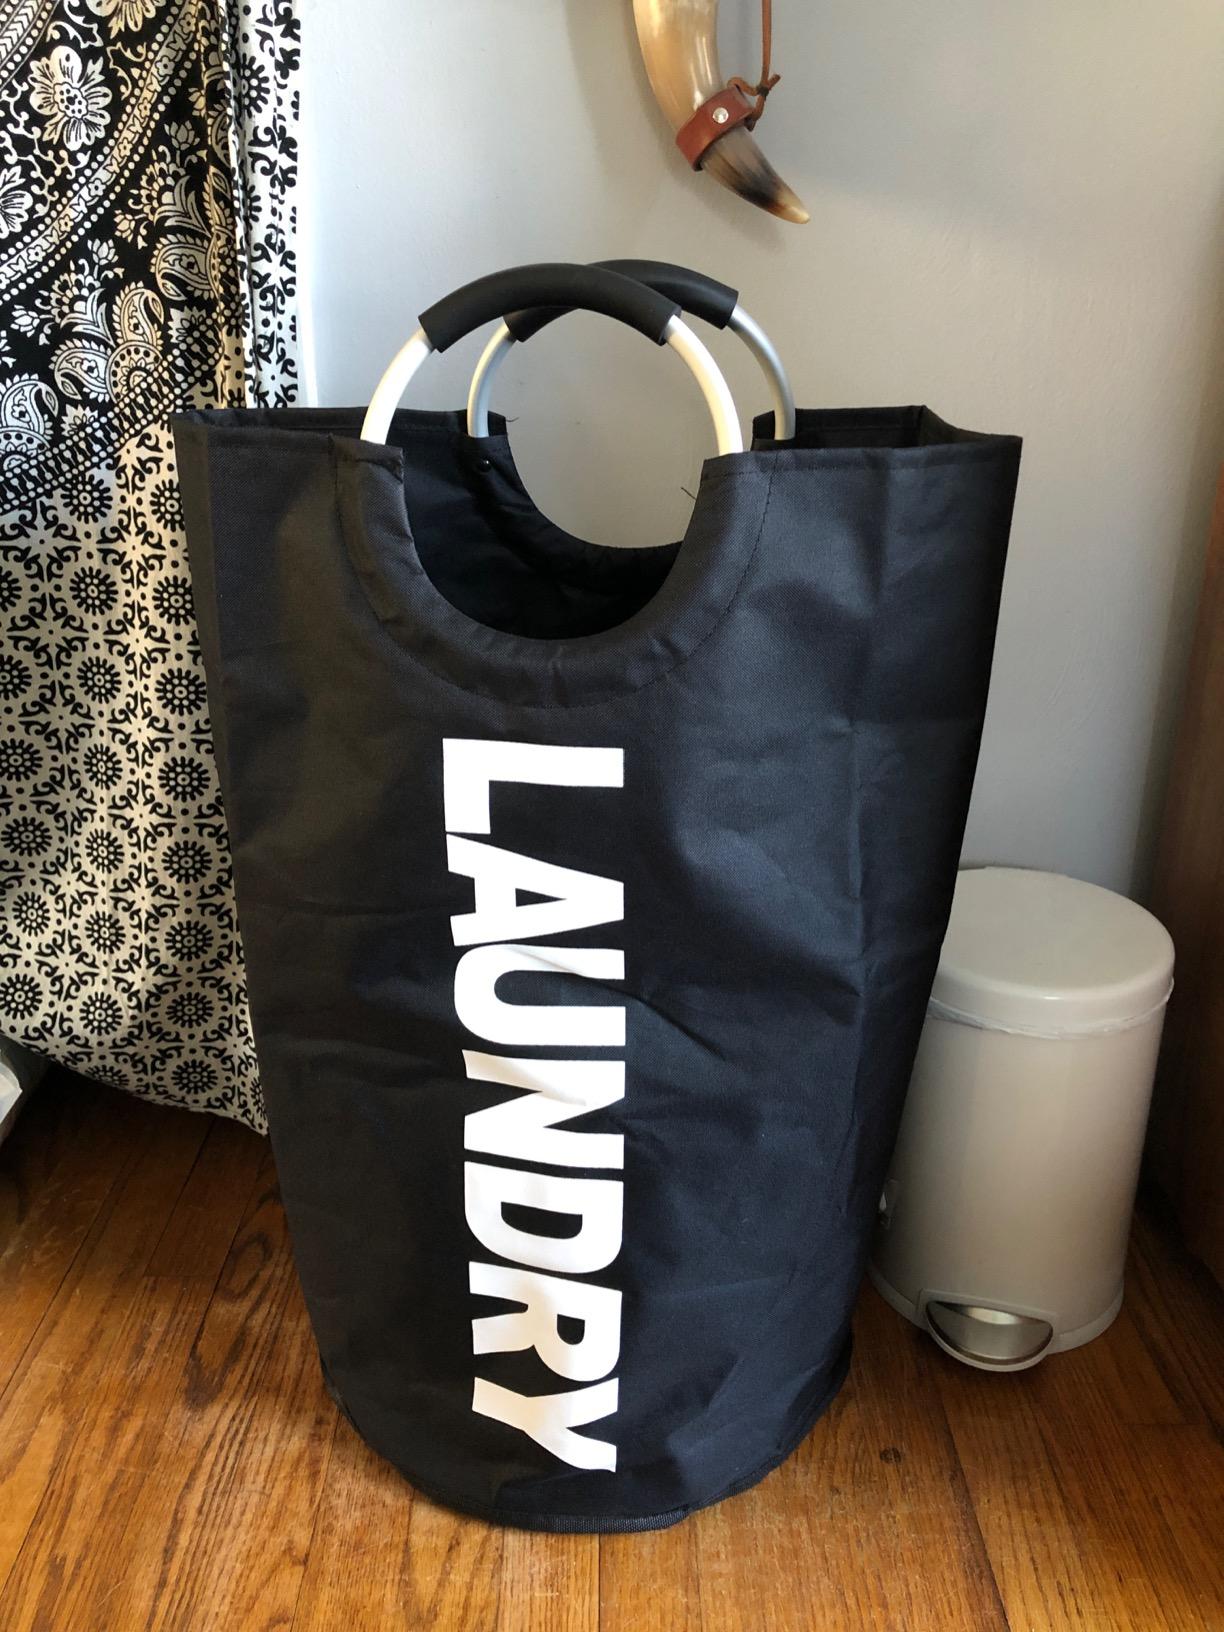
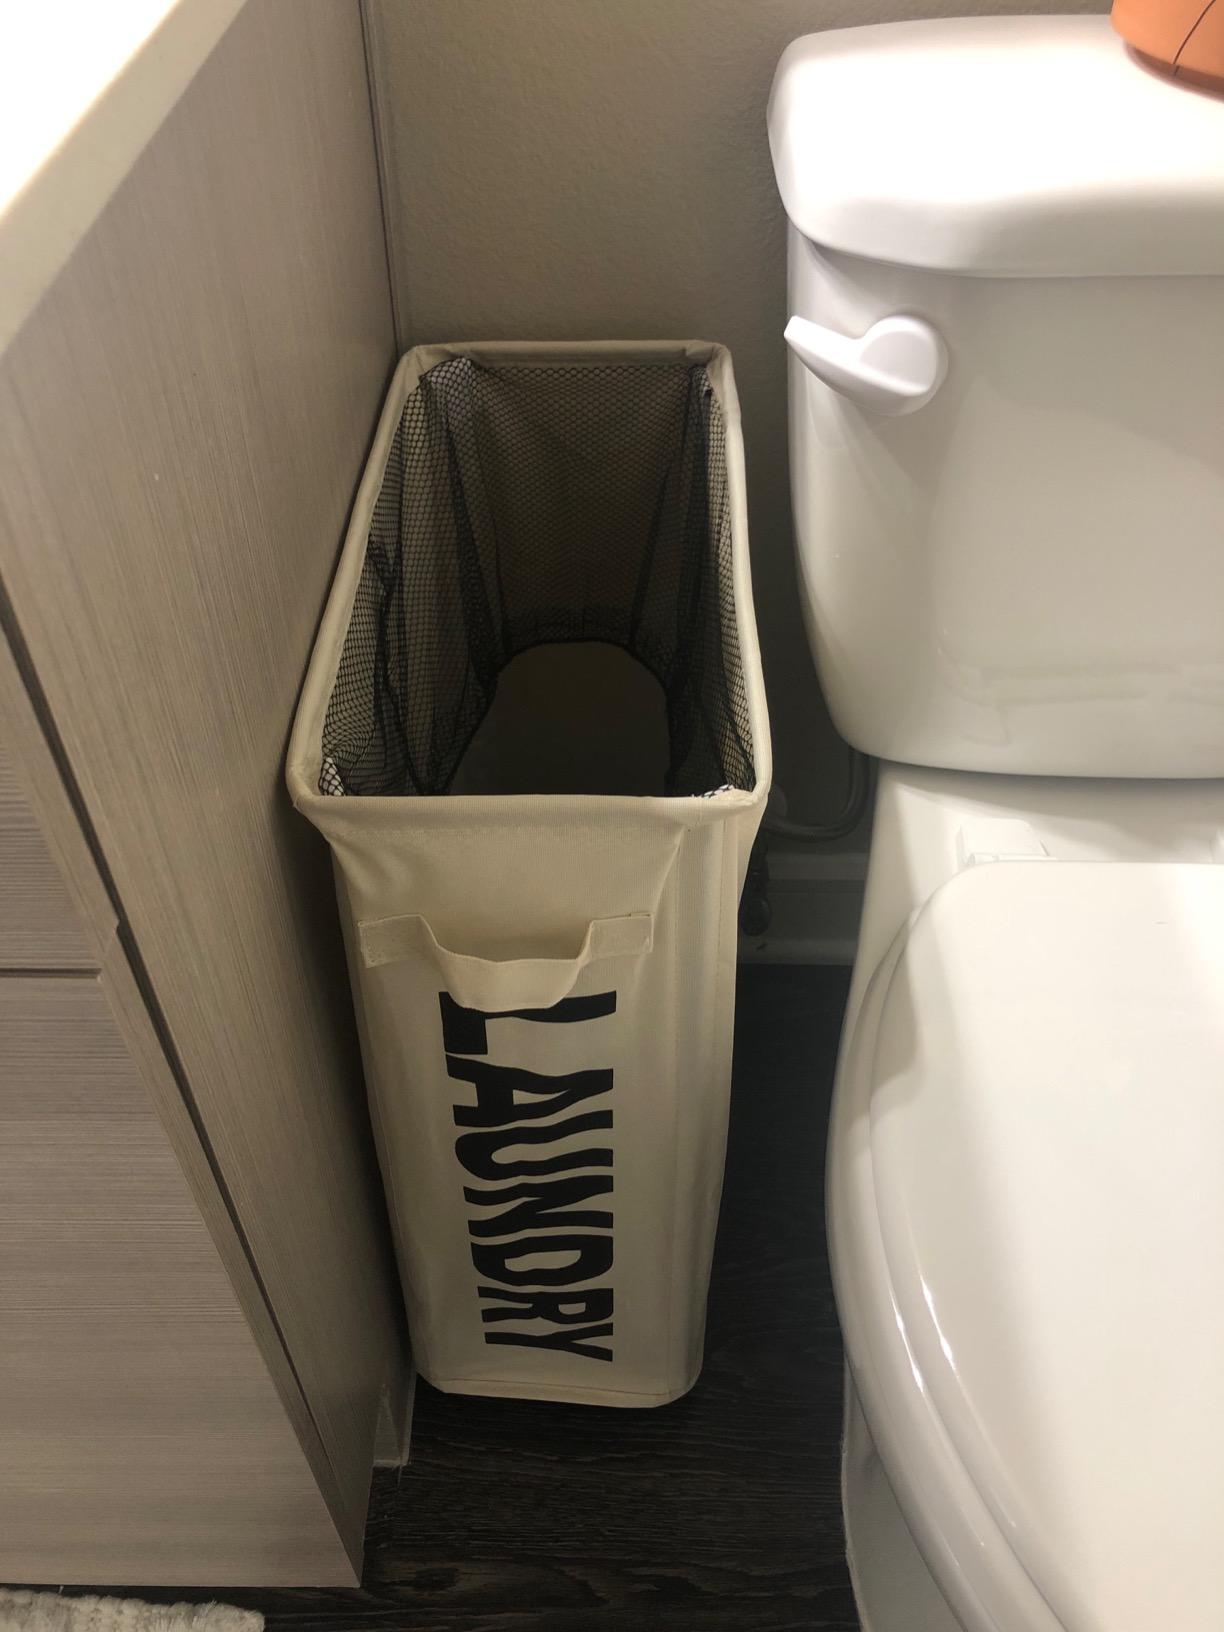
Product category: items_hamper
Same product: no